Whole Lotta Woman (Kelly Clarkson song)

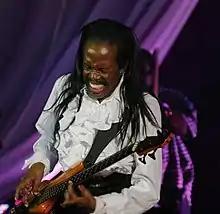
Members of the American soul band Earth, Wind & Fire, led by bass player Verdine White (pictured), were invited by Atlantic Records CEO Craig Kallman to play on the track.

"Whole Lotta Woman" is an anthem that utilizes a bass-heavy groove. The lyrics allude to the size of Clarkson's waistline, her attitude, her self-worth, and her mouth using references to Southern cooking and singer Tina Turner. Maura Johnston of "Rolling Stone" says "the music recalls classic soul anthems like 'Respect' while also having the pop of Janet Jackson's "Rhythm Nation"-era output like 'Black Cat. Craig Kallman, CEO of Atlantic Records, executive produced the album with Clarkson, and commissioned the horn section of Earth, Wind & Fire, along with its bass player, Verdine White, to perform on the song.